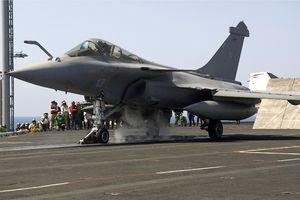
Cet article contient une liste des avions militaires des années 1970 à la fin du XXᵉ siècle. La liste est classée selon l'ordre alphabétique des pays.